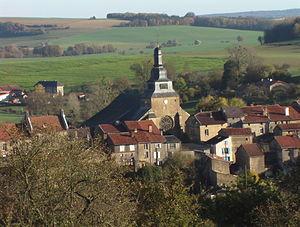
Marville est une commune française située dans le département de la Meuse, en région Grand Est. Elle fait partie de la Lorraine gaumaise.
Suite française est un film franco-britannico-belge coécrit et réalisé par Saul Dibb, sorti en 2014.